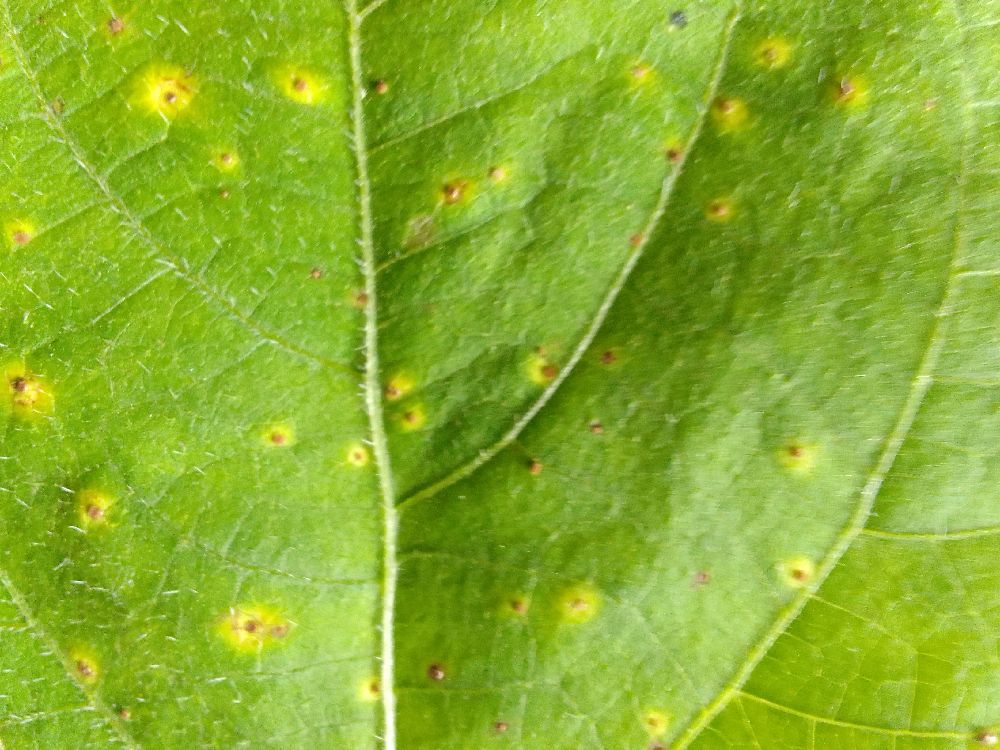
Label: rust